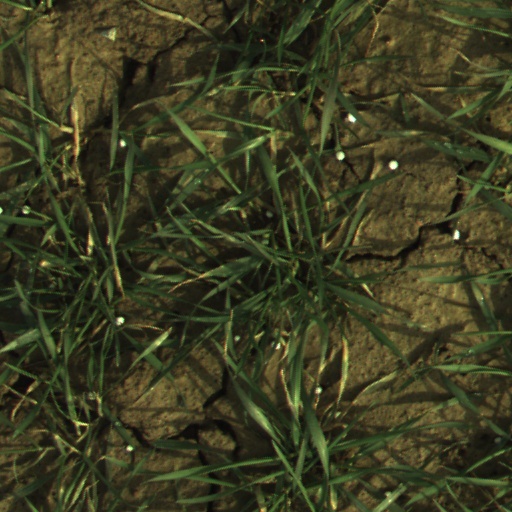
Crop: wheat